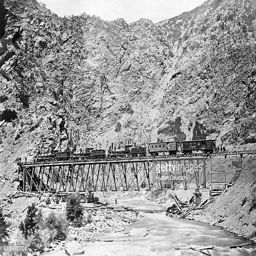
side view of a train during the building of first transcontinental railway